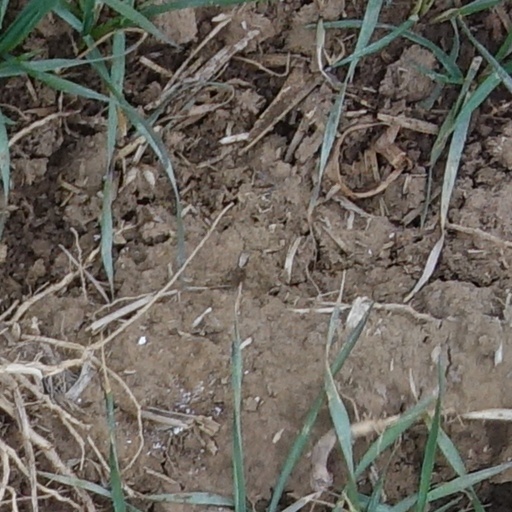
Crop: wheat